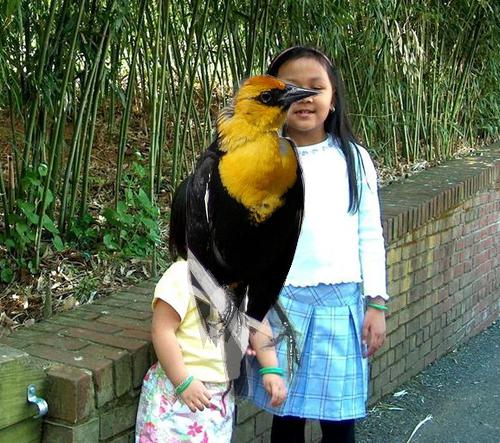
Bird species: Yellow_headed_Blackbird
Bird type: landbird
Background: land